United Airlines Flight 328

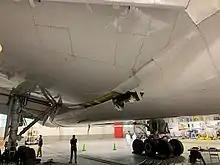
Damage to the wing and the body fairing of United Airlines flight 328

The NTSB noted upon initial inspection two fan blades had fractured, one near its root and an adjacent one about mid-span; a portion of one blade was embedded in the containment ring. The remainder of the fan blades exhibited damage to the tips and leading edges. The failed blades were removed and flown by private jet to Pratt & Whitney's laboratory in Hartford, Connecticut for further examination.